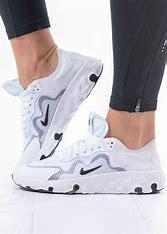
Brand: Nike
Model: Renew Lucent